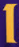
Number: 1